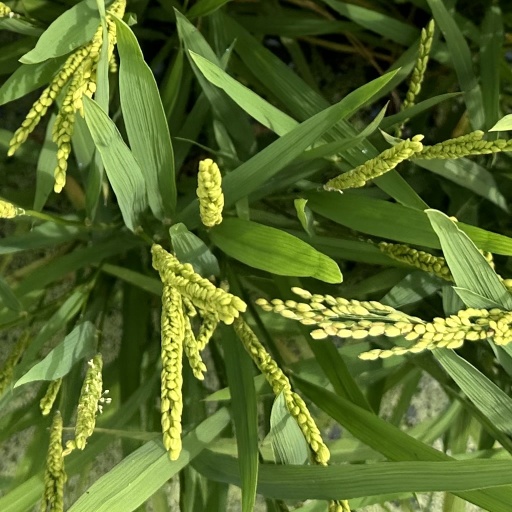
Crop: rice